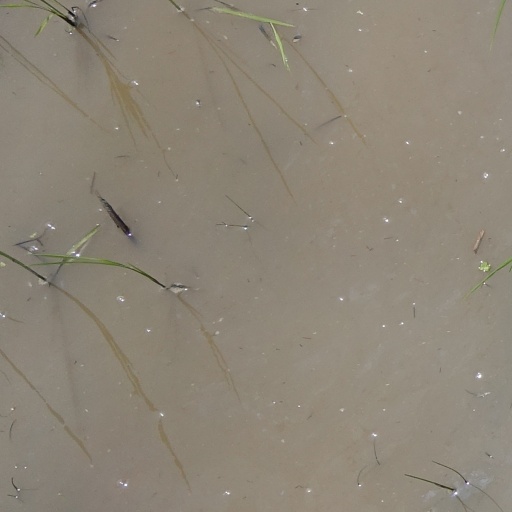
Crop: rice